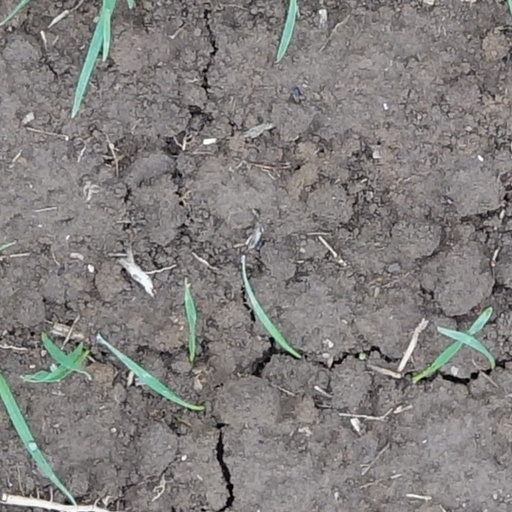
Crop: wheat